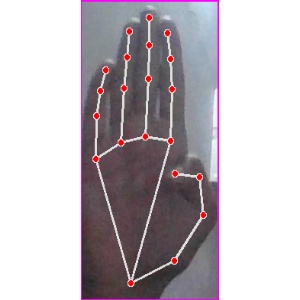
अक्षर: झ